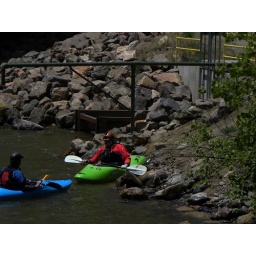
Walking up stream there just getting into the water and I get the impressen the guy in the blue in giving out info.